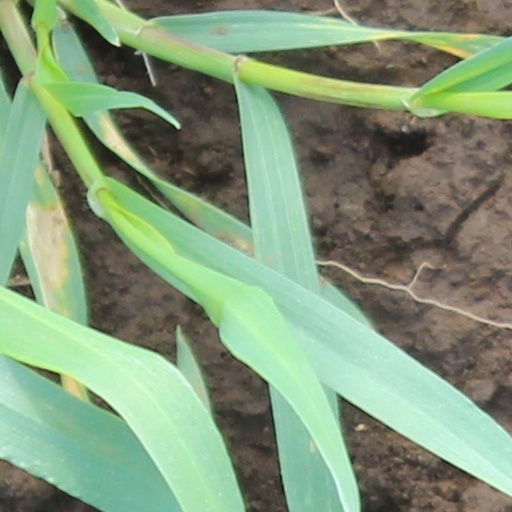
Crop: wheat